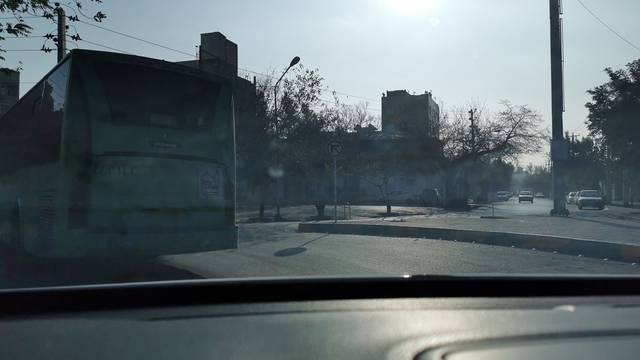
Region: Iran
Coordinates: 36.306, 59.602